George Mikan

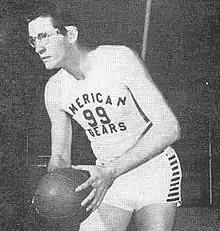
Mikan as member of the Chicago American Gears

After the end of the 1945–46 college season, Mikan signed with the Chicago American Gears of the National Basketball League, a predecessor of the modern NBA. He played with the Gears for 25 games at the end of the 1946–47 NBL season, scoring 16.5 points per game as a rookie. Mikan led the Gears to a third-place finish at the 1946 World Professional Basketball Tournament, where he was named Most Valuable Player after scoring 100 points in five games. Mikan was also chosen for the All-NBL Team.